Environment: real
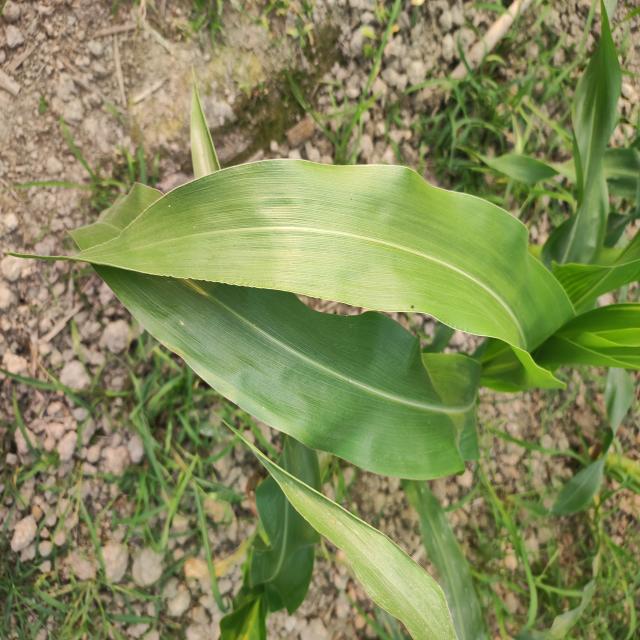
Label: healthy